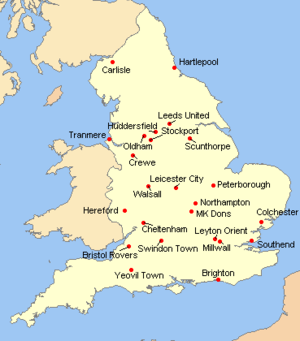
Listes des clubs participants à la League One 2008-09
La saison 2008-2009 de League One est la quatre-vingt-troisième édition de la troisième division anglaise, la cinquième sous son nom actuel et la dix-septième sous sa forme actuelle.